Naval Station Rota

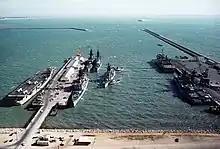
Spanish and American ships moored at the docks of the Rota base in 1981

With the downsizing of the U.S. Navy during the late 1980s and early 1990s, especially after the end of the Cold War, the base's population dramatically declined. The U.S. Navy maintains approximately of the complex. There are about 4,000 Americans in Rota, including military, civilians, and their families.